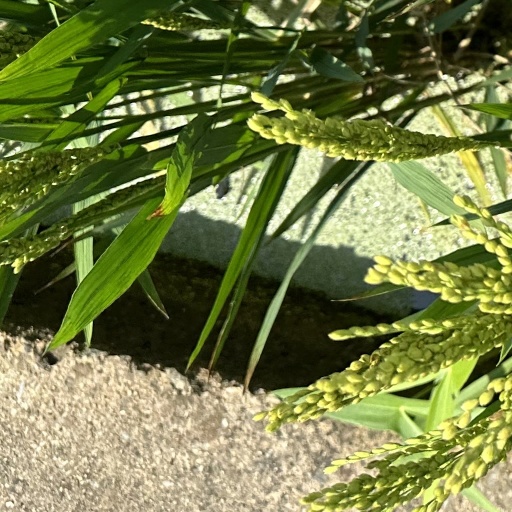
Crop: rice